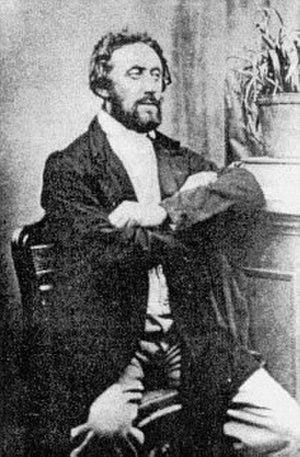
Theodor Johan Christian Ambders Brorsen est un astronome danois principalement connu pour avoir découvert cinq comètes, dont la comète périodique perdue 5D/Brorsen et la comète périodique 23P/Brorsen-Metcalf.